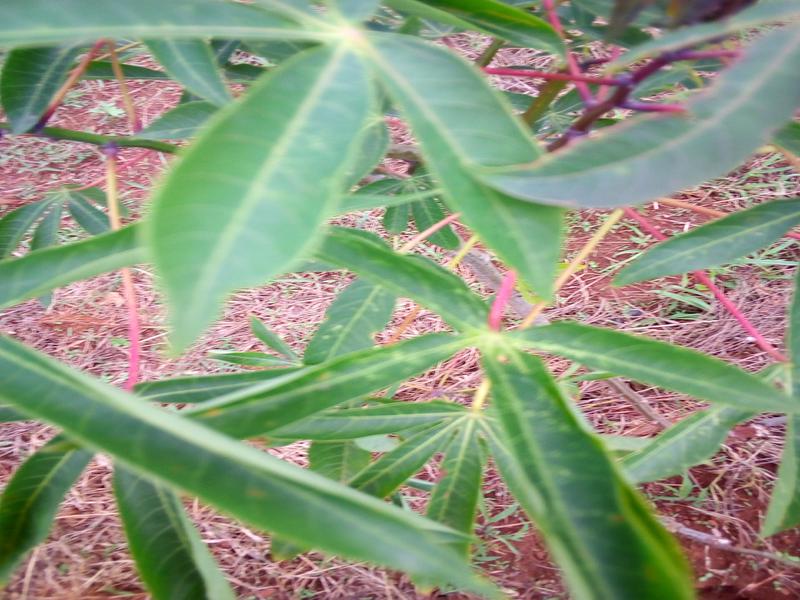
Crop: cassava
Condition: healthy